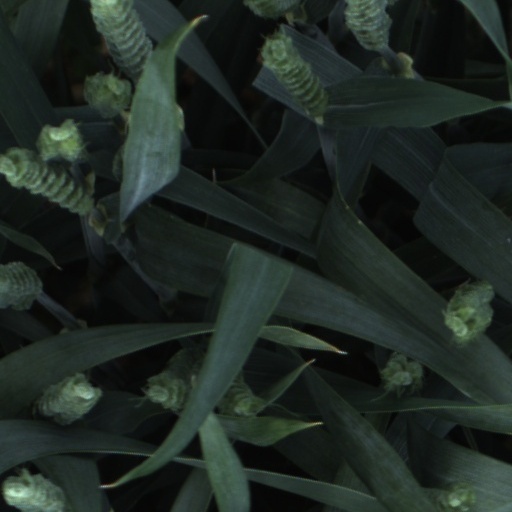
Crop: wheat